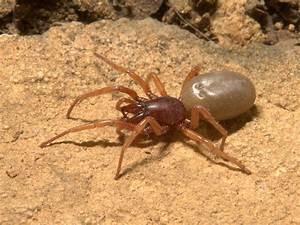
spider